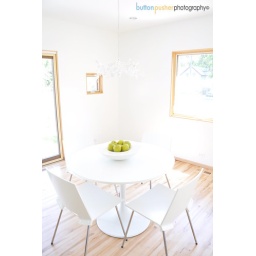
house in white